2015 Canadian honours

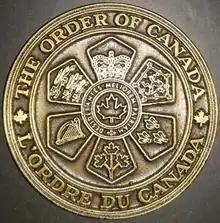
The Seal of the Order of Canada

The following are the appointments to various Canadian Honours of 2015. Usually, they are announced as part of the New Year and Canada Day celebrations and are published within the Canada Gazette during year. This follows the custom set out within the United Kingdom which publishes its appoints of various British Honours for New Year's and for monarch's official birthday. However, instead of the midyear appointments announced on Victoria Day, the official birthday of the Canadian Monarch, this custom has been transferred with the celebration of Canadian Confederation and the creation of the Order of Canada.